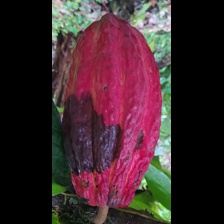
Label: phytophthora